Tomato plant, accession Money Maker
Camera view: tilt-top (135 deg); turntable rotation: 210 degrees
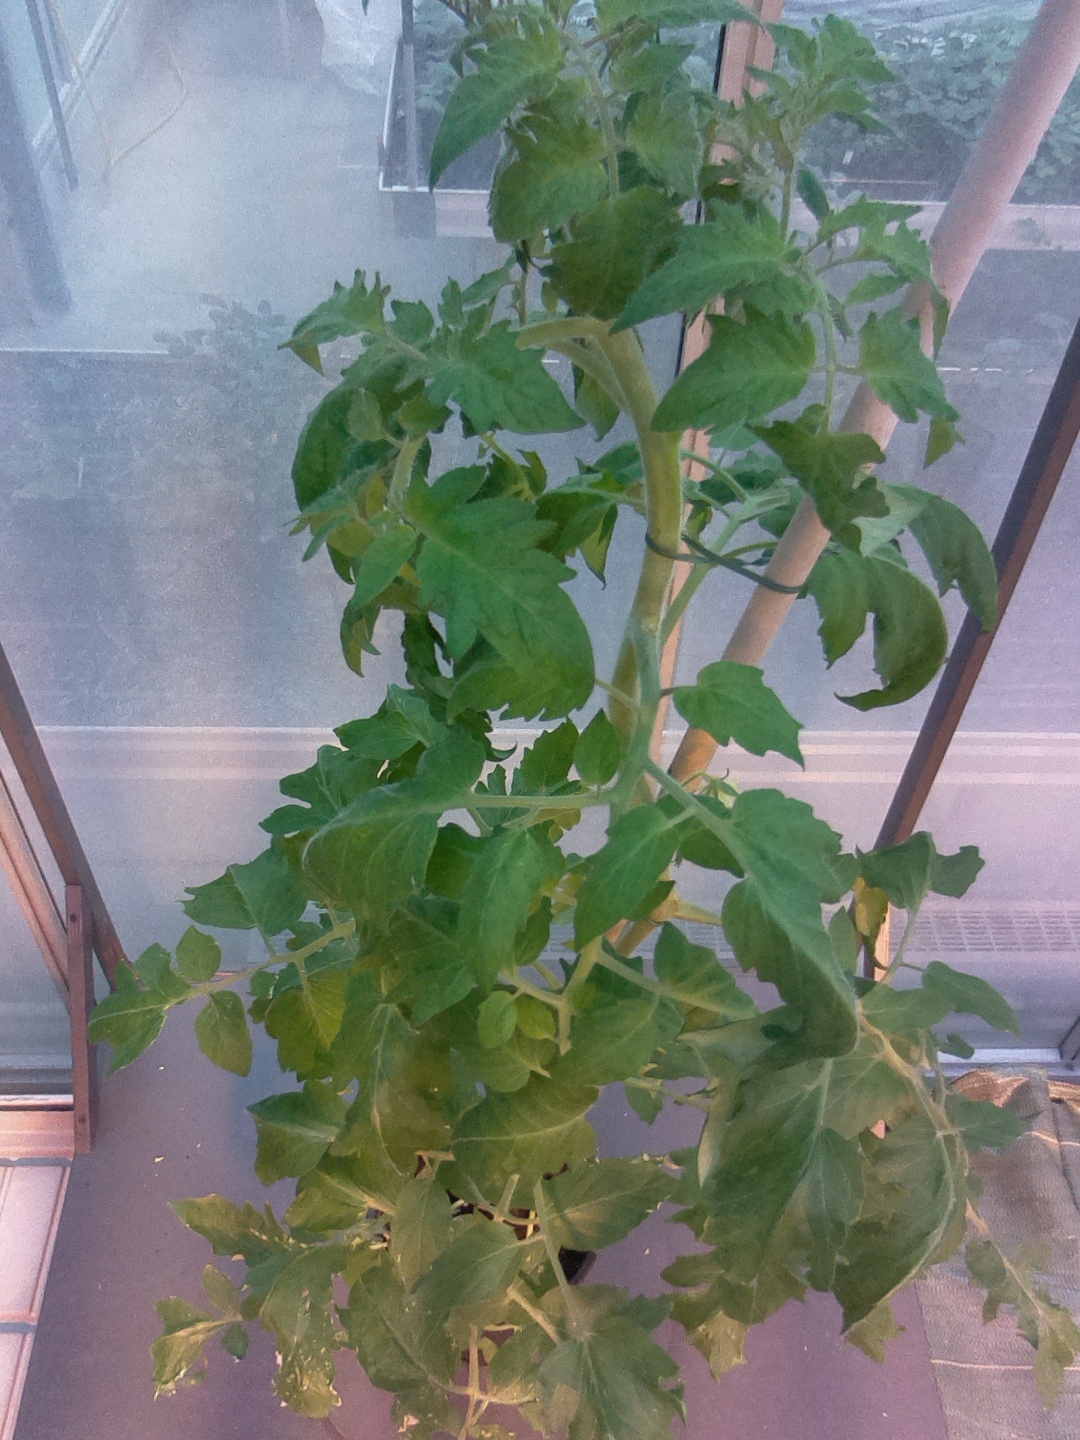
BBCH growth stage 61: 10%-20% of flowers open